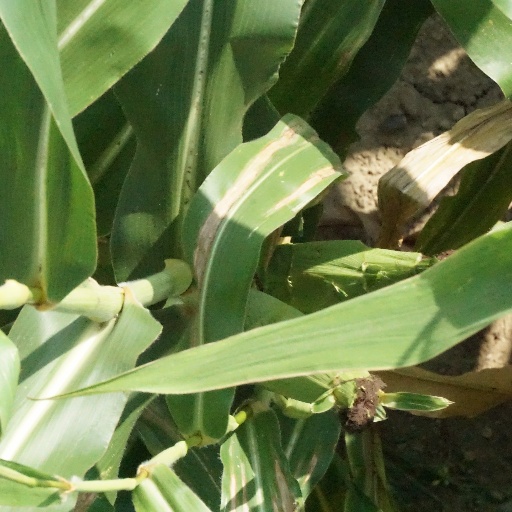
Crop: maize; corn